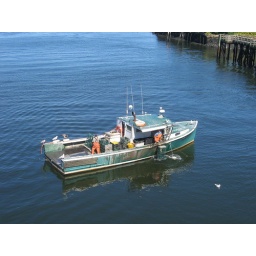
Lobster boat crossing the river in Boston. 26th August 2004